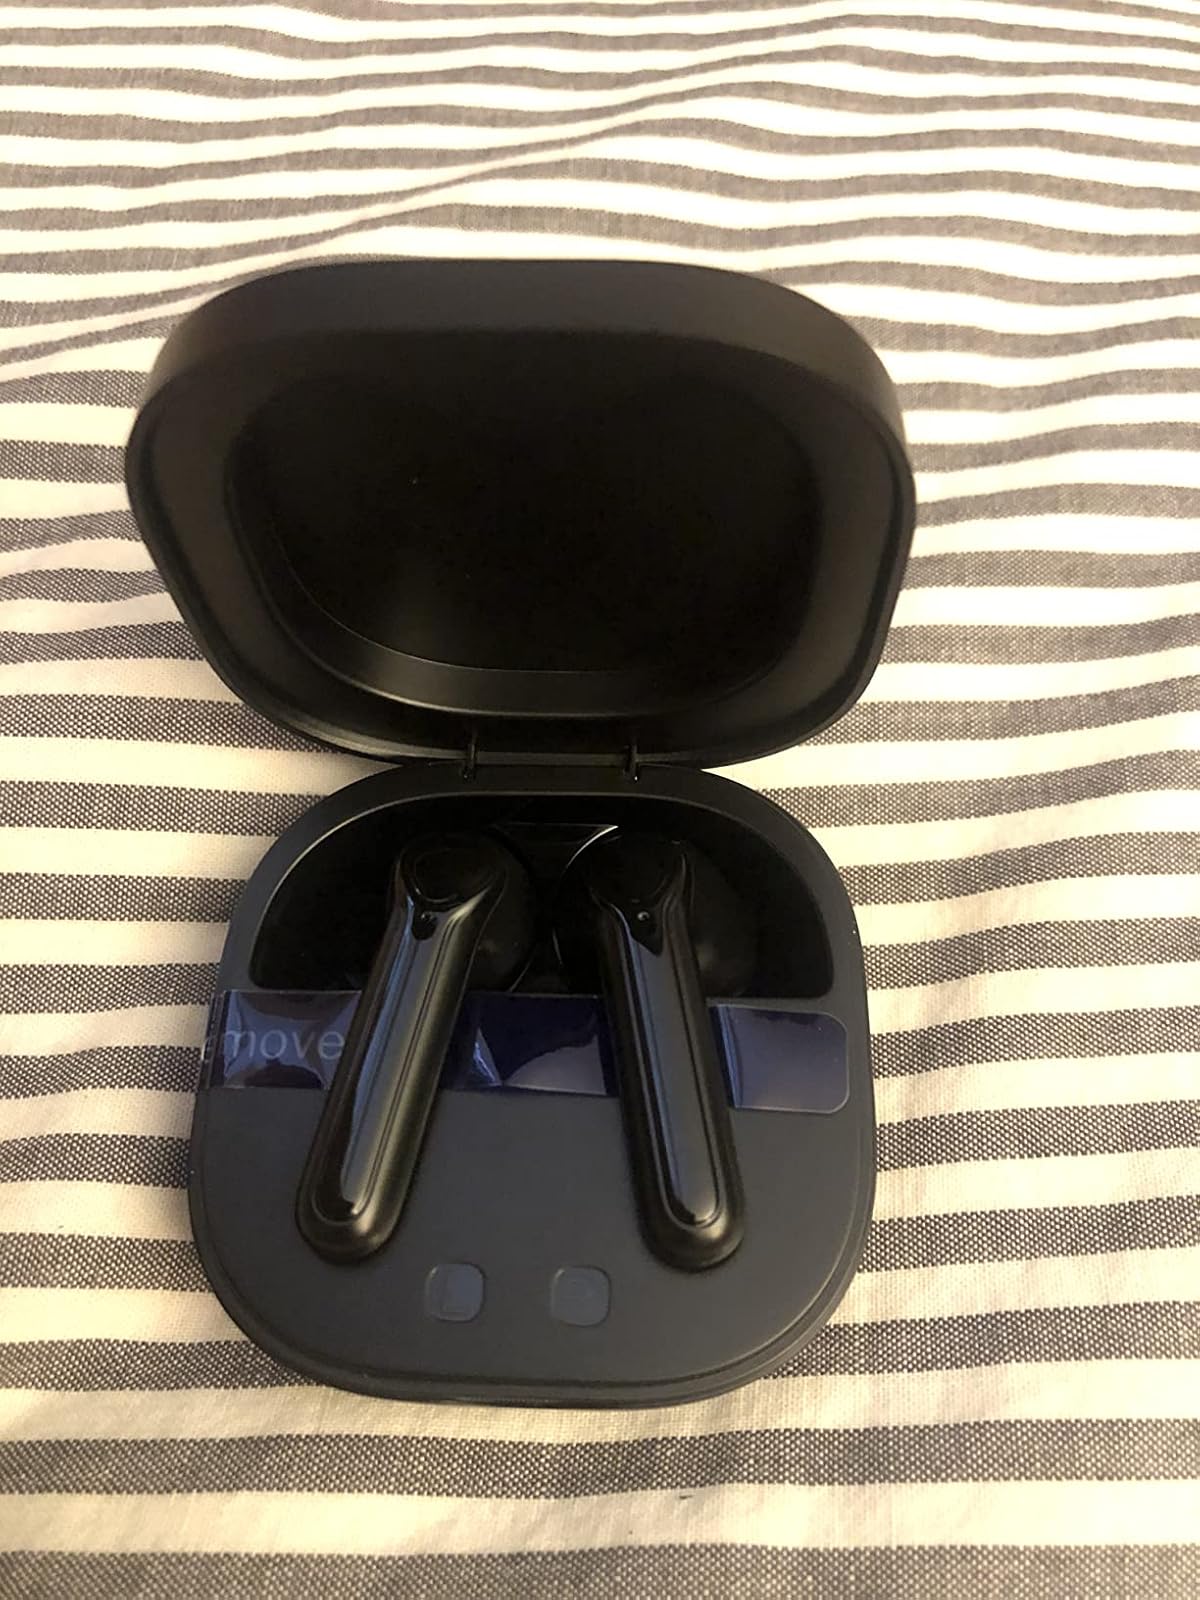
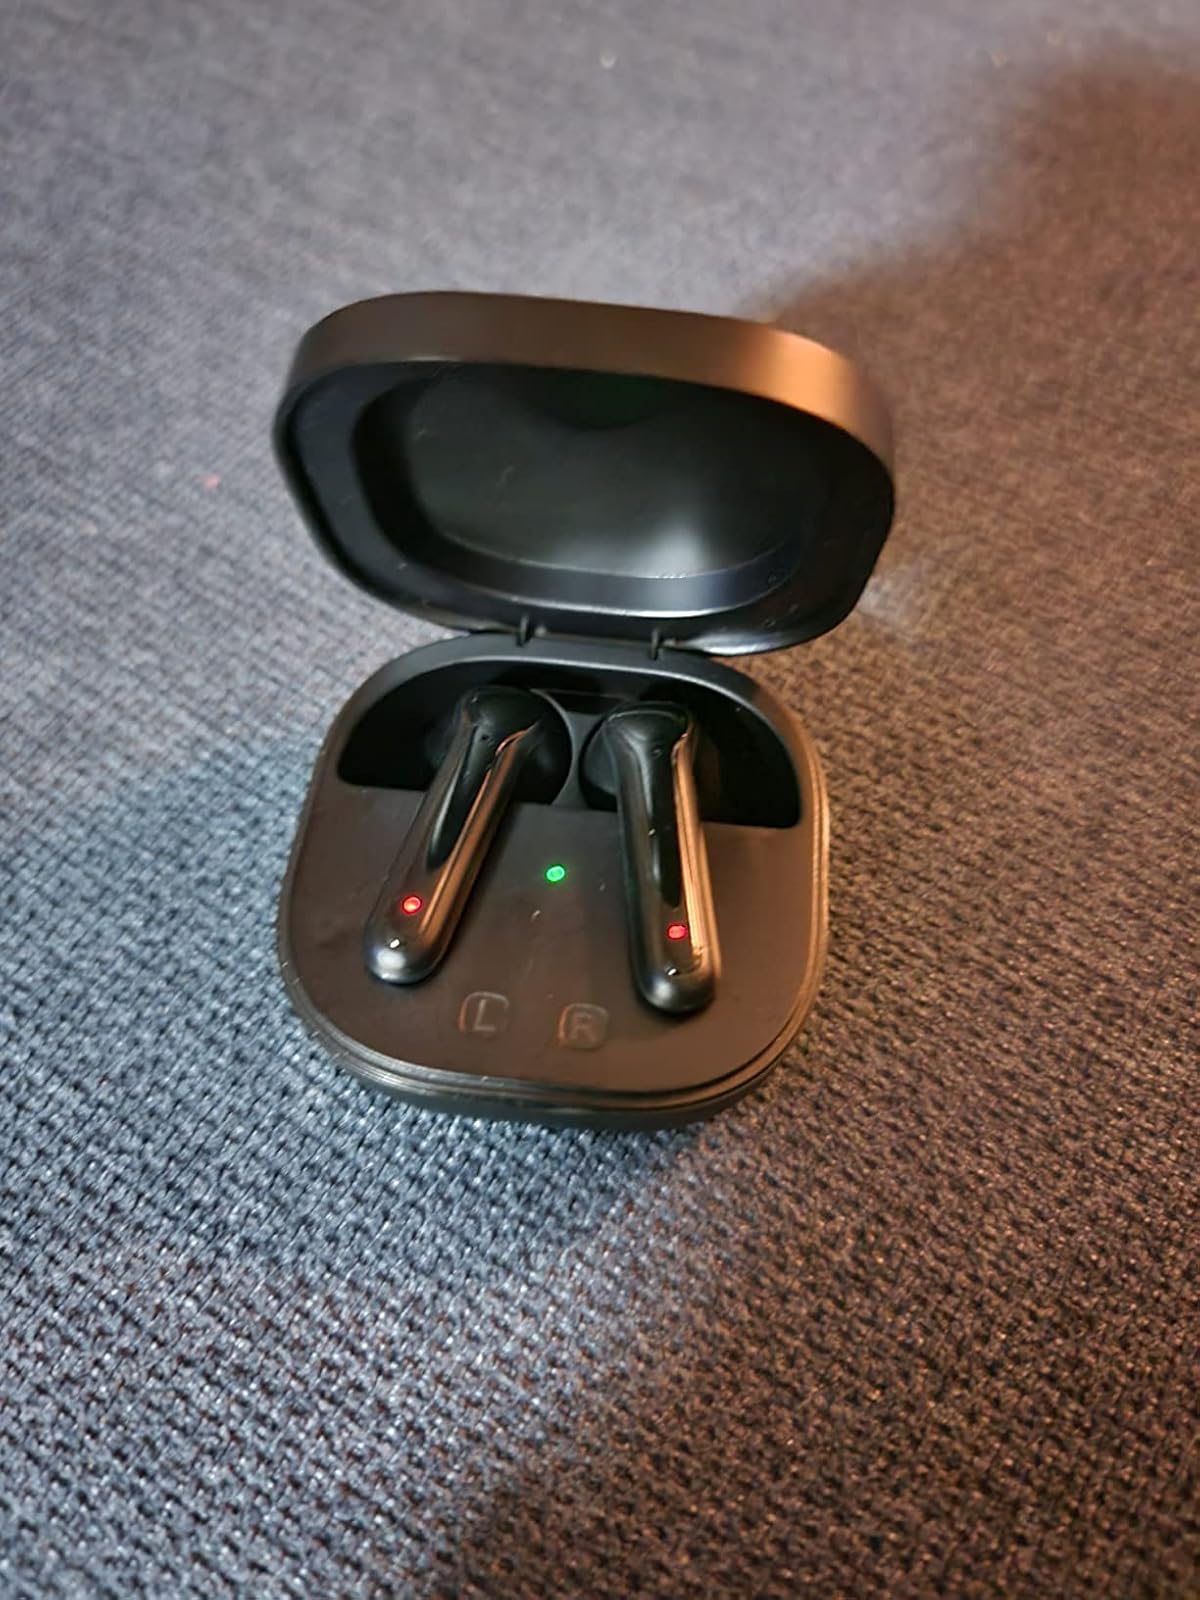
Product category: earbuds
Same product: yes